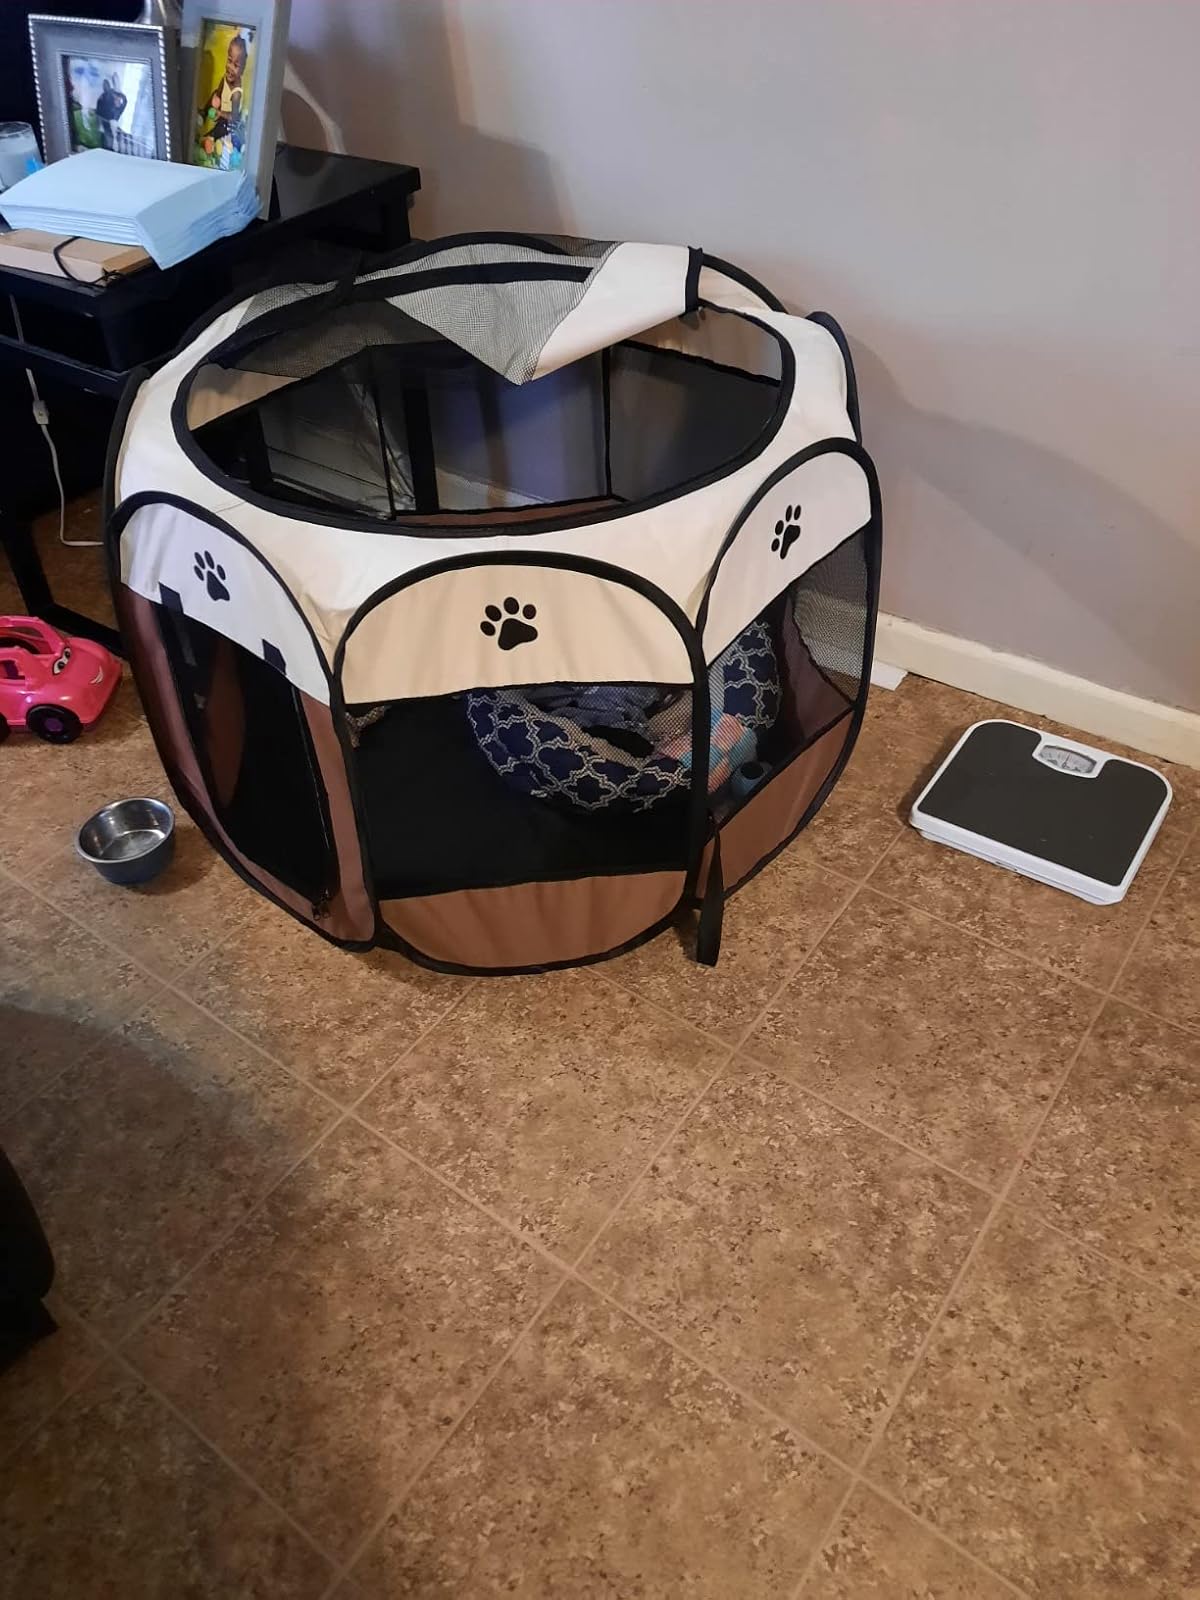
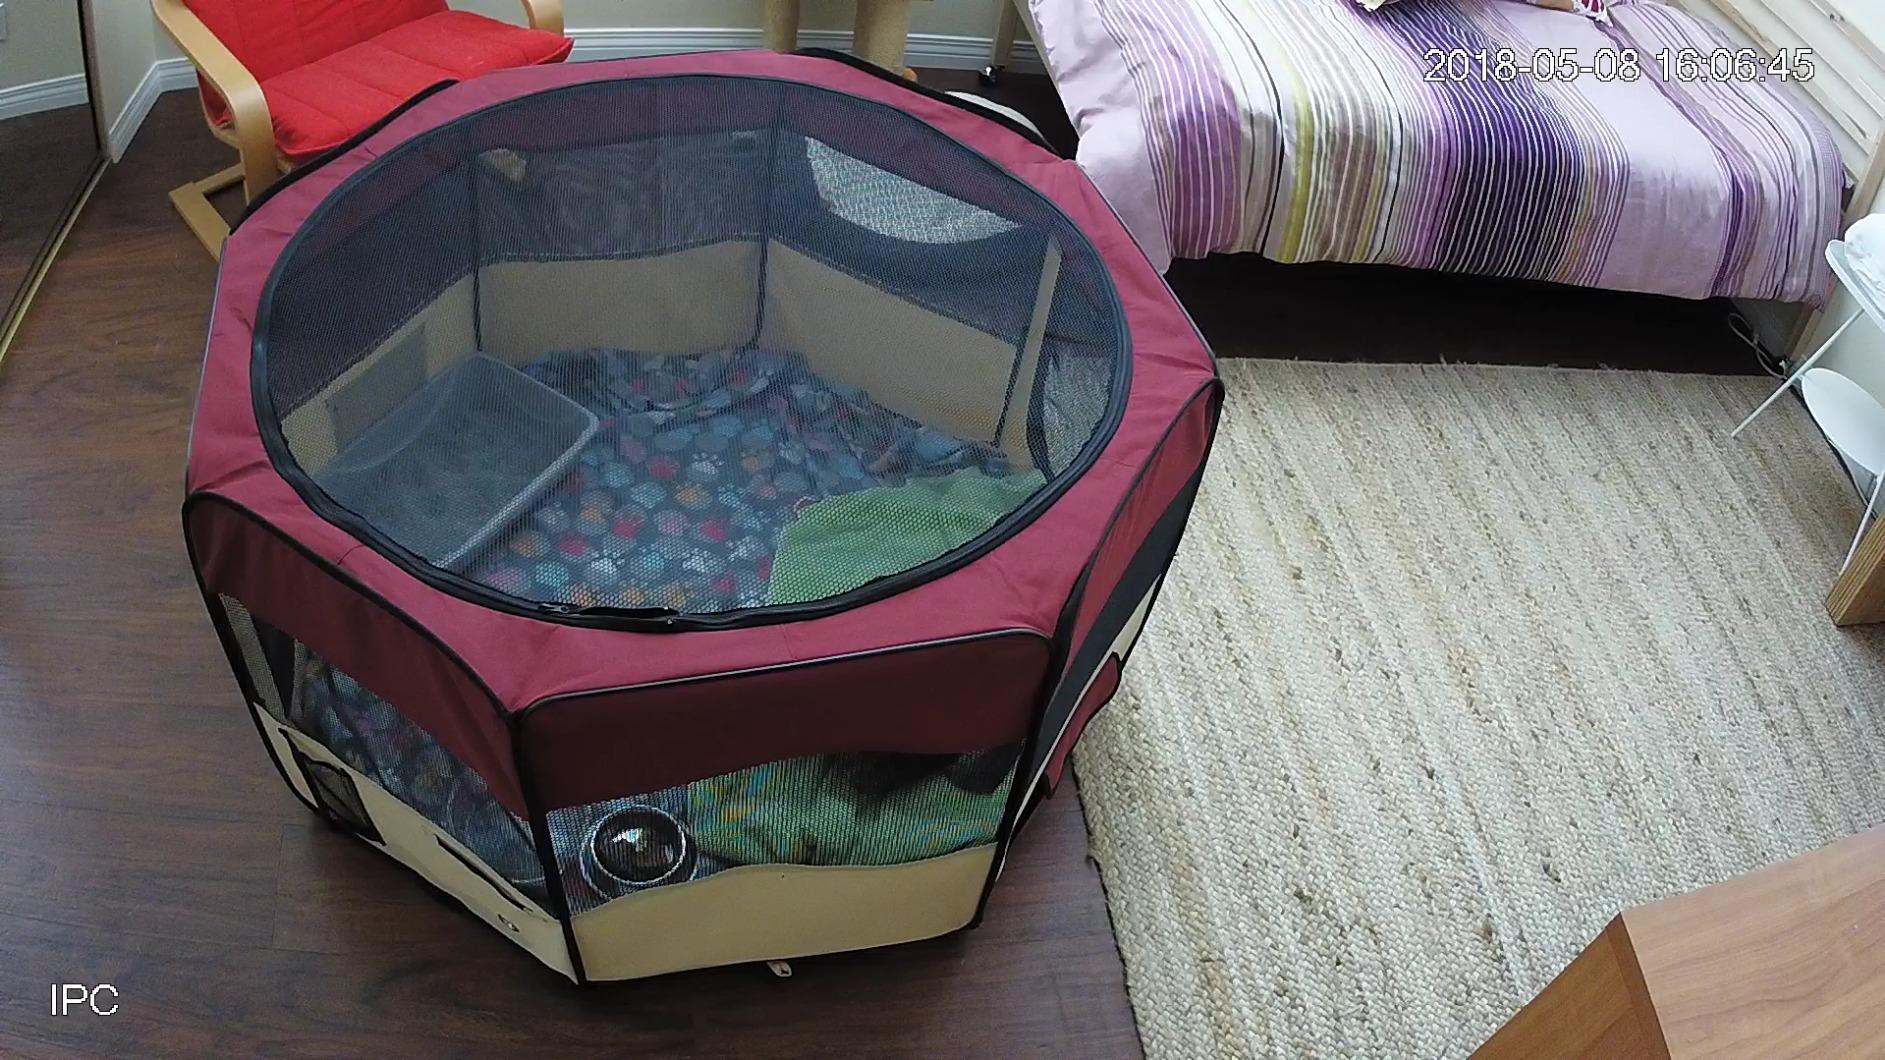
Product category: items_kennel
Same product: no